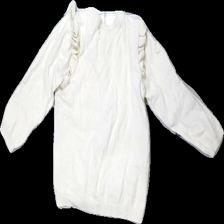
View: back
Type: Cardigan
Category: Children
Brand: H&M
Colors: White
Material: 100% cotton
Cut: Regular
Size: 86
Season: All
Damage location: top center
Damage 2 location: bottom center
Price range: <50
Recommended usage: Export
Description: vit kofta med volanger på axlarna och knappar fram, nopprig